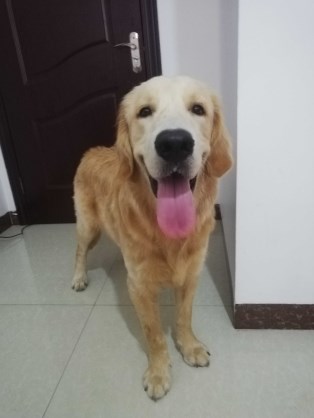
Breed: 5355-n000126-golden_retriever